The Cry Baby Killer

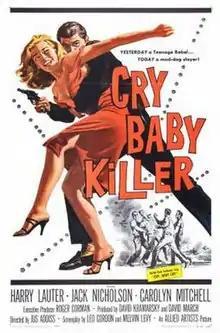
Theatrical release poster

The Cry Baby Killer is a 1958 teen exploitation film produced by Roger Corman that marked Jack Nicholson's film debut. The film was out of print and difficult to find until 2006, when it was issued on DVD for the first time by Buena Vista Home Entertainment as part of its Roger Corman Classics series.